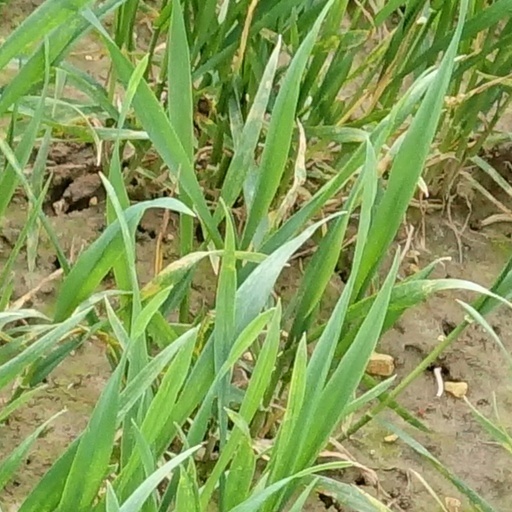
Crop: wheat